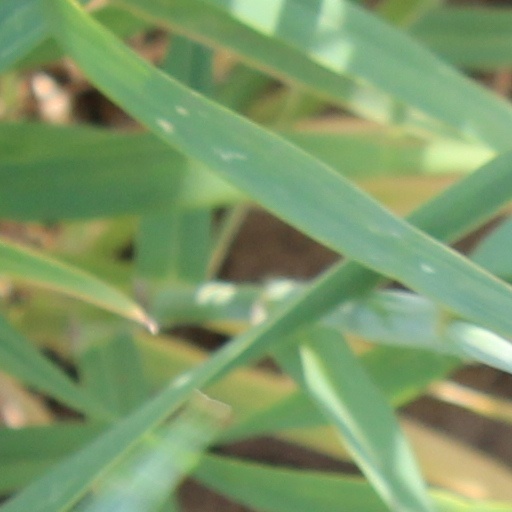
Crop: wheat